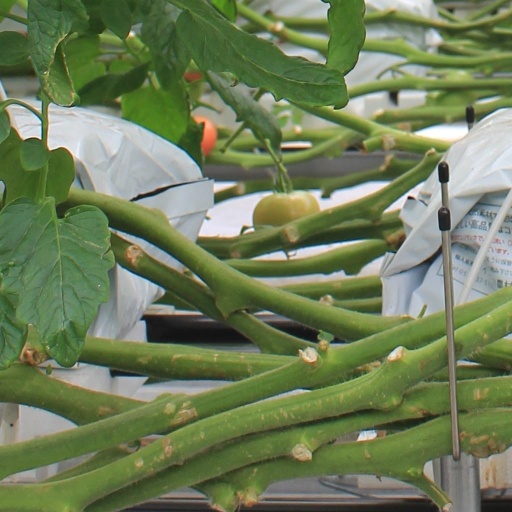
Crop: tomato